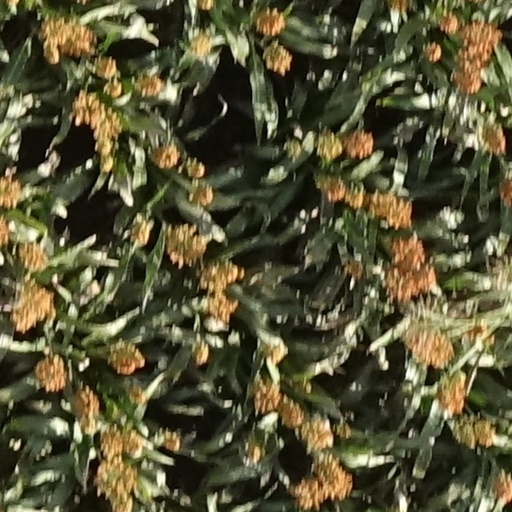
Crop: sorghum